The New Northwest

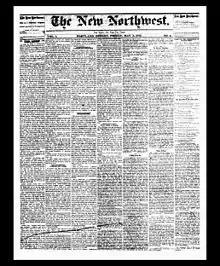
Cover of the first issue of "The New Northwest," dated May 5, 1871

The New Northwest was an American weekly newspaper published in Portland, Oregon, from 1871 to 1887 by Abigail Scott Duniway, and for another two years by O. P. Mason. One of the first newspapers in the Western United States to champion the cause of women's rights, during its 16-year run, "The New Northwest" emerged as a vigorous voice for women's suffrage and for liberalization of marriage law and property rights for women. The newspaper's motto was "Free Speech, Free Press, Free People".